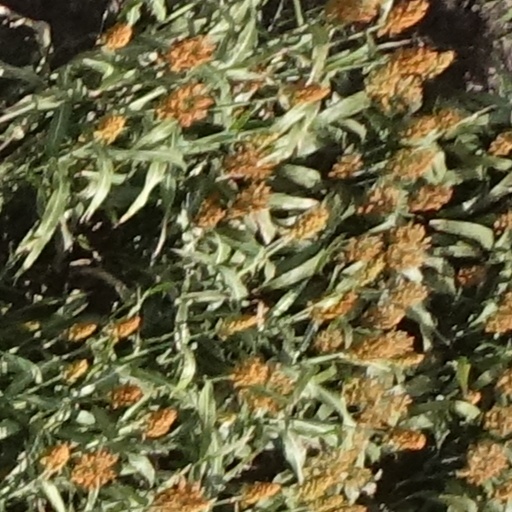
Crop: sorghum